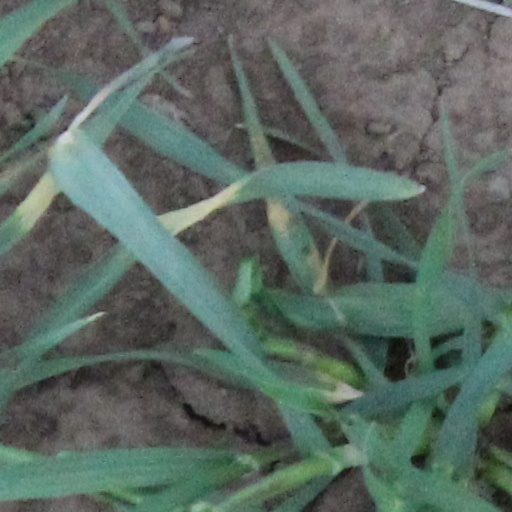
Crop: wheat